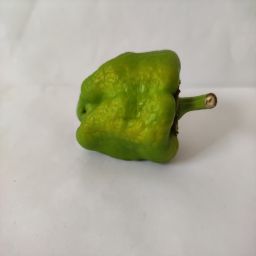
Crop: Bell Pepper
Quality: Old